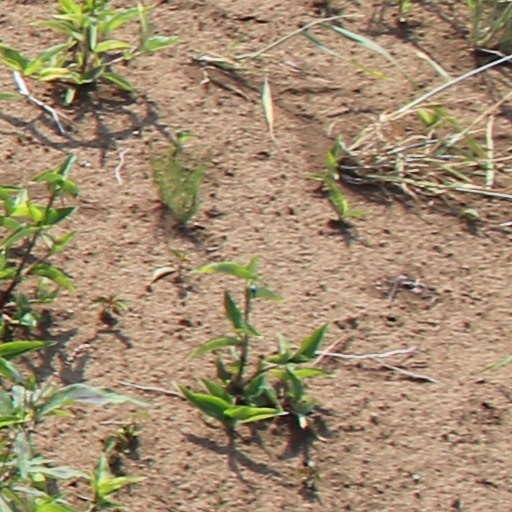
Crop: wheat